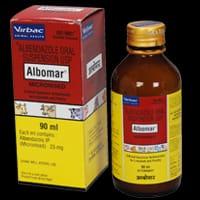
Kifungashio na chupa ya langu  njano na nyekundu kilicho andikwa maandishi ''alaboma'' ni mfano wa dawa za mifugo zinazopatikana kwenye maduka ya pembejeo za kilimo na dawa za mifugo, dawa hizi hutumika kama kinga na tiba ya magonjwa kwa wanyama na huonyesha umuhimu wa kuhudumia mifugo kwa njia bora ili kuhakikisha afya na ustawi wao.